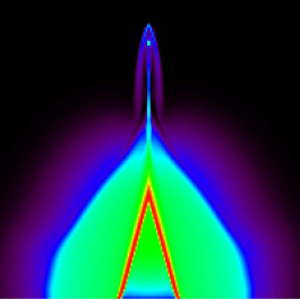
Températures dans un jet moléculaire d'étoile jeune t=1920 ans
La méthode MN est une méthode utilisant les moments de l'équation de Boltzmann introduite par Harold Grad en théorie cinétique des gaz. Elle est appliquée à la résolution du transfert radiatif. Dans cette méthode la fermeture du système utilise la maximisation de l'entropie de Bose-Einstein dans le cas des photons, celle de Boltzmann dans d'autres cas, par exemple en irradiation médicale. Cette méthode a été introduite par Gerald Minerbo en 1978. Elle est essentiellement utilisée dans les problèmes de transfert énergétique mais donne une solution trop imprécise angulairement pour les problèmes optiques.
Le transfert radiatif est le domaine de la physique mathématique décrivant l'interaction du rayonnement électromagnétique et de la matière. Cette discipline permet notamment d'analyser la propagation des photons ou d'autres particules à travers un milieu gazeux, solide ou liquide. Historiquement, les premiers développements ont été réalisés dans le domaine de la physique des plasmas et de l'astrophysique. Elle est aujourd'hui présente dans des domaines variés tels l'étude de l'atmosphère, les problèmes de transfert thermique à haute température ou le rendu de génération d'image. Elle s'applique également à des particules autres que les photons, en neutronique et dans les problèmes d'irradiation, en particulier dans le domaine médical.
En mécanique des fluides, les équations de Navier-Stokes sont des équations aux dérivées partielles non linéaires qui décrivent le mouvement des fluides newtoniens. La résolution de ces équations modélisant un fluide comme un milieu continu à une seule phase est difficile, et l'existence mathématique de solutions des équations de Navier-Stokes n'est pas démontrée. Mais elles permettent souvent, par une résolution approchée, de proposer une modélisation de nombreux phénomènes, comme les courants océaniques et des mouvements des masses d'air de l'atmosphère pour les météorologistes, le comportement des gratte-ciel ou des ponts sous l'action du vent pour les architectes et ingénieurs, ou encore celui des avions, trains ou voitures à grande vitesse pour leurs bureaux d'études concepteurs, ainsi que l'écoulement de l'eau dans un tuyau et de nombreux autres phénomènes d'écoulement de divers fluides.